Pentagon (South Korean band)

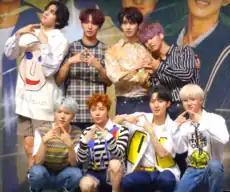
Pentagon at "" showcase on July 17, 2019.

They released their ninth extended play "" on July 17, without Yan An for health reasons, with lead single "Humph!" being co-produced by Giriboy and Hui.